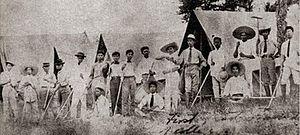
L’université des Philippines à Los Baños, en abrégé UPLB ou UP Los Baños, est une université publique autonome des Philippines faisant partie de l’université des Philippines. Elle est située à Los Baños.